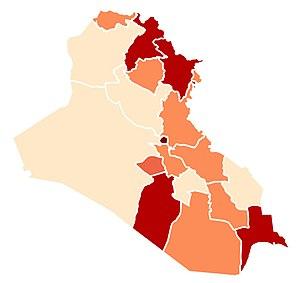
La pandémie de Covid-19 en Irak a été officiellement admise le 22 février 2020, avec un premier cas détecté à Nadjaf.